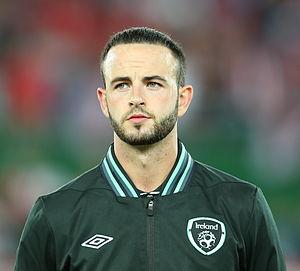
Marc Wilson, né le 17 août 1987 à Aghagallon, est un footballeur international irlandais qui évolue au poste de défenseur aux Bolton Wanderers.